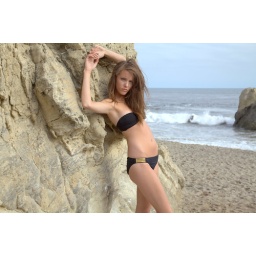
Photoshoot of a bikini swimsuit model goddess. Thin brunette in a black bikini! Long brown hair on a windy day.